Jean Coutu (actor)

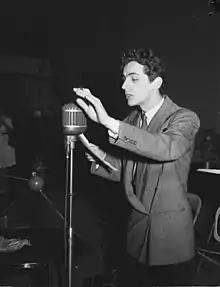
Jean Coutu

Jean Coutu (March 31, 1925 – November 1, 1999) was a Canadian actor. Born in Montreal, his career included many movies and TV series in Quebec, including episodes of "La famille Plouffe" in 1953. He also played in a Disney production "Nikki, Wild Dog of the North", becoming one of the few Quebecers of his era to have appeared in Hollywood productions.